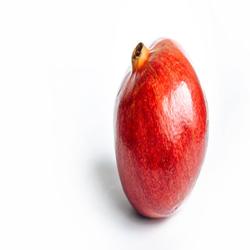
Label: Pomegranate